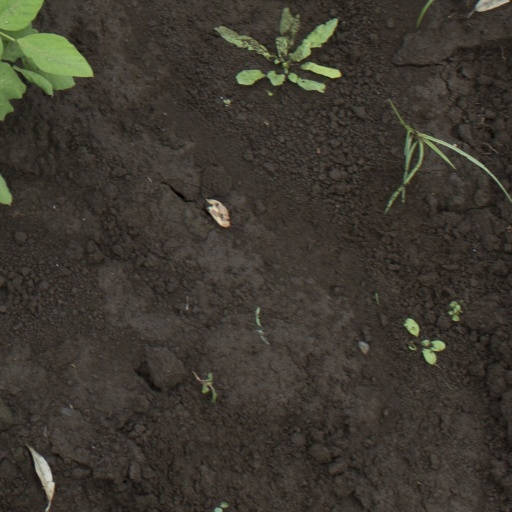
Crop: soybean